Atarneus

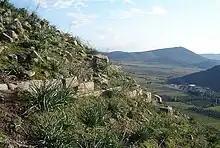
A view of the plain near Dikili from the site of Atarneus

Atarneus, also known as Atarna (Ἄταρνα) and Atarneites (Ἀταρνείτης), was an ancient Greek city in the region of Aeolis, Asia Minor. It lies on the mainland opposite the island of Lesbos. It was on the road from Adramyttium to the plain of the Caicus. Its territory was called the Atarneitis.